Natural Selection (The Spectacular Spider-Man)

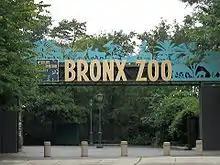
Spider-Man fights the Lizard at Bronx Zoo.

At school, Peter is attacked with water balloons by Flash Thompson and his sidekick Kenny Kong, which he dodges until he realizes it might reveal his secret identity as Spider-Man. Gwen steps in and gets everyone to laugh at Flash instead. Gwen and Peter go to the Connors lab and help Eddie clean up from the previous battle with Electro. Martha announces that Curt's arm had grown back and they celebrate until Martha realizes scales are growing on his arm. The group determine that the reptilian half of Curt's brain is taking over, and that he is starting to regress. Peter tries to comfort the Connors's son, Billy, but is interrupted when Curt fully transforms into a hulking, humanoid lizard, completely lacking in human thought, and runs off.